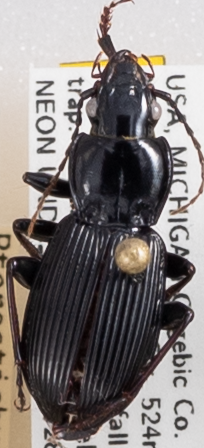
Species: Pterostichus coracinus
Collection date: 2021-07-28
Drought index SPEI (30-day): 0.046
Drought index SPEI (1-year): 0.398
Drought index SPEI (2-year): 1.28